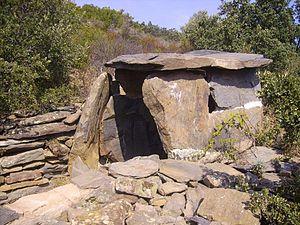
Cet article présente une liste de sites mégalithiques de l'Alt Empordà, dans le nord-est de la Catalogne, en Espagne.
Cette liste non exhaustive recense les principaux sites mégalithiques en Catalogne, en Espagne.